I Love You, California

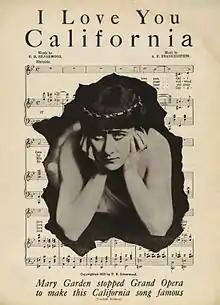
Cover of the sheet music for "I Love You, California" featuring Mary Garden

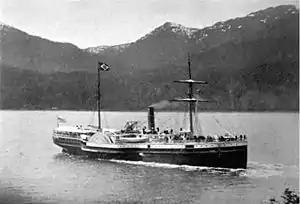
Steamship "Ancon" sometime before 1895 (source: E.W. Wright, ed., "Lewis & Dryden Marine History of the Pacific Northwest", Lewis & Dryden Printing Co., Portland, 1895)

Later in 1913, the song was introduced by opera star Mary Garden, associated with the Chicago Grand Opera at that time. "Mary Garden stopped Grand Opera to make this California song famous," read the notices virtually ensuring the popularity and success of the new song. The renowned soprano wrote on stationery from the Hotel Alexandria in Los Angeles: